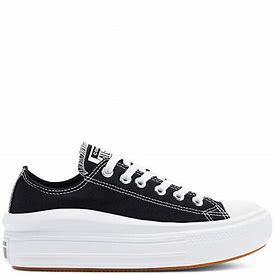
Brand: Converse
Model: Chuck Taylor All Star Canvas